Yamantaka Eye

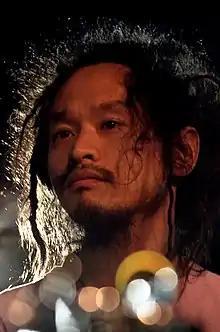
Eye in 2004

(born , 13 February 1964) is a Japanese vocalist and visual artist, best known as a member of Boredoms, Hanatarash and Naked City. He has changed his stage name three times, from Yamatsuka Eye, to Yamantaka Eye, to Yamataka Eye, and sometimes calls himself eYe or EYヨ. He also DJs under the name DJ 光光光 or "DJ pica pica pica" ("pica" means "bright" or "shiny"), and has used numerous other pseudonyms.